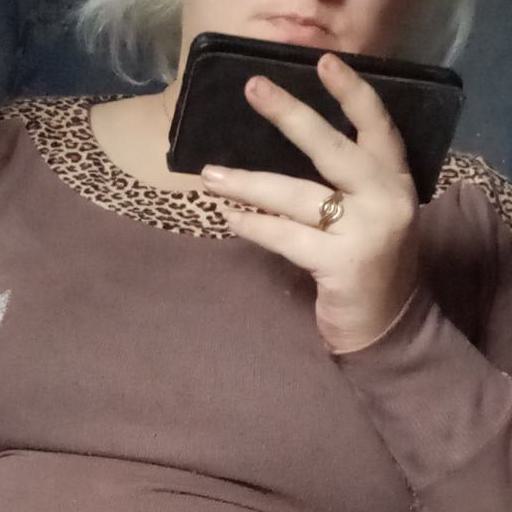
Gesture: no_gesture